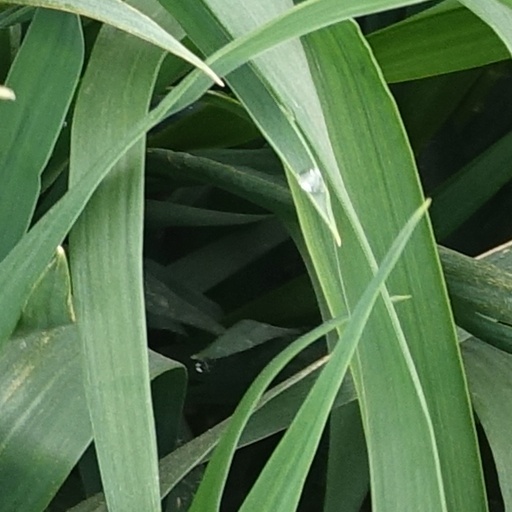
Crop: wheat